Protests of 1968

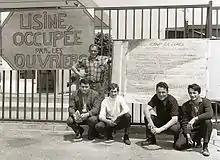
Strikers in Southern France with a sign reading "Factory Occupied by the Workers." Behind them is a list of demands.

The protests that raged throughout 1968 included a large number of workers, students, and poor people facing increasingly violent state repression all around the world. Liberation from state repression itself was the most common current in all protests listed below. These refracted into a variety of social causes that reverberated with each other: in the United States alone, for example, protests for civil rights, against nuclear weapons and in opposition to the Vietnam War, and for women's liberation all came together during this year. Television, so influential in forming the political identity of this generation, became the tool of choice for the revolutionaries. They fought their battles not just on streets and college campuses, but also on the television screen with media coverage.